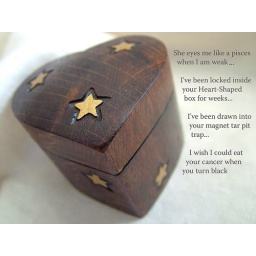
A small wooden box I purchased awhile back because it reminded me of the song.&lt;i&gt;&lt;b&gt;Heart-Shaped Box&lt;/b&gt; Lyrics by Nirvana&lt;/i&gt;